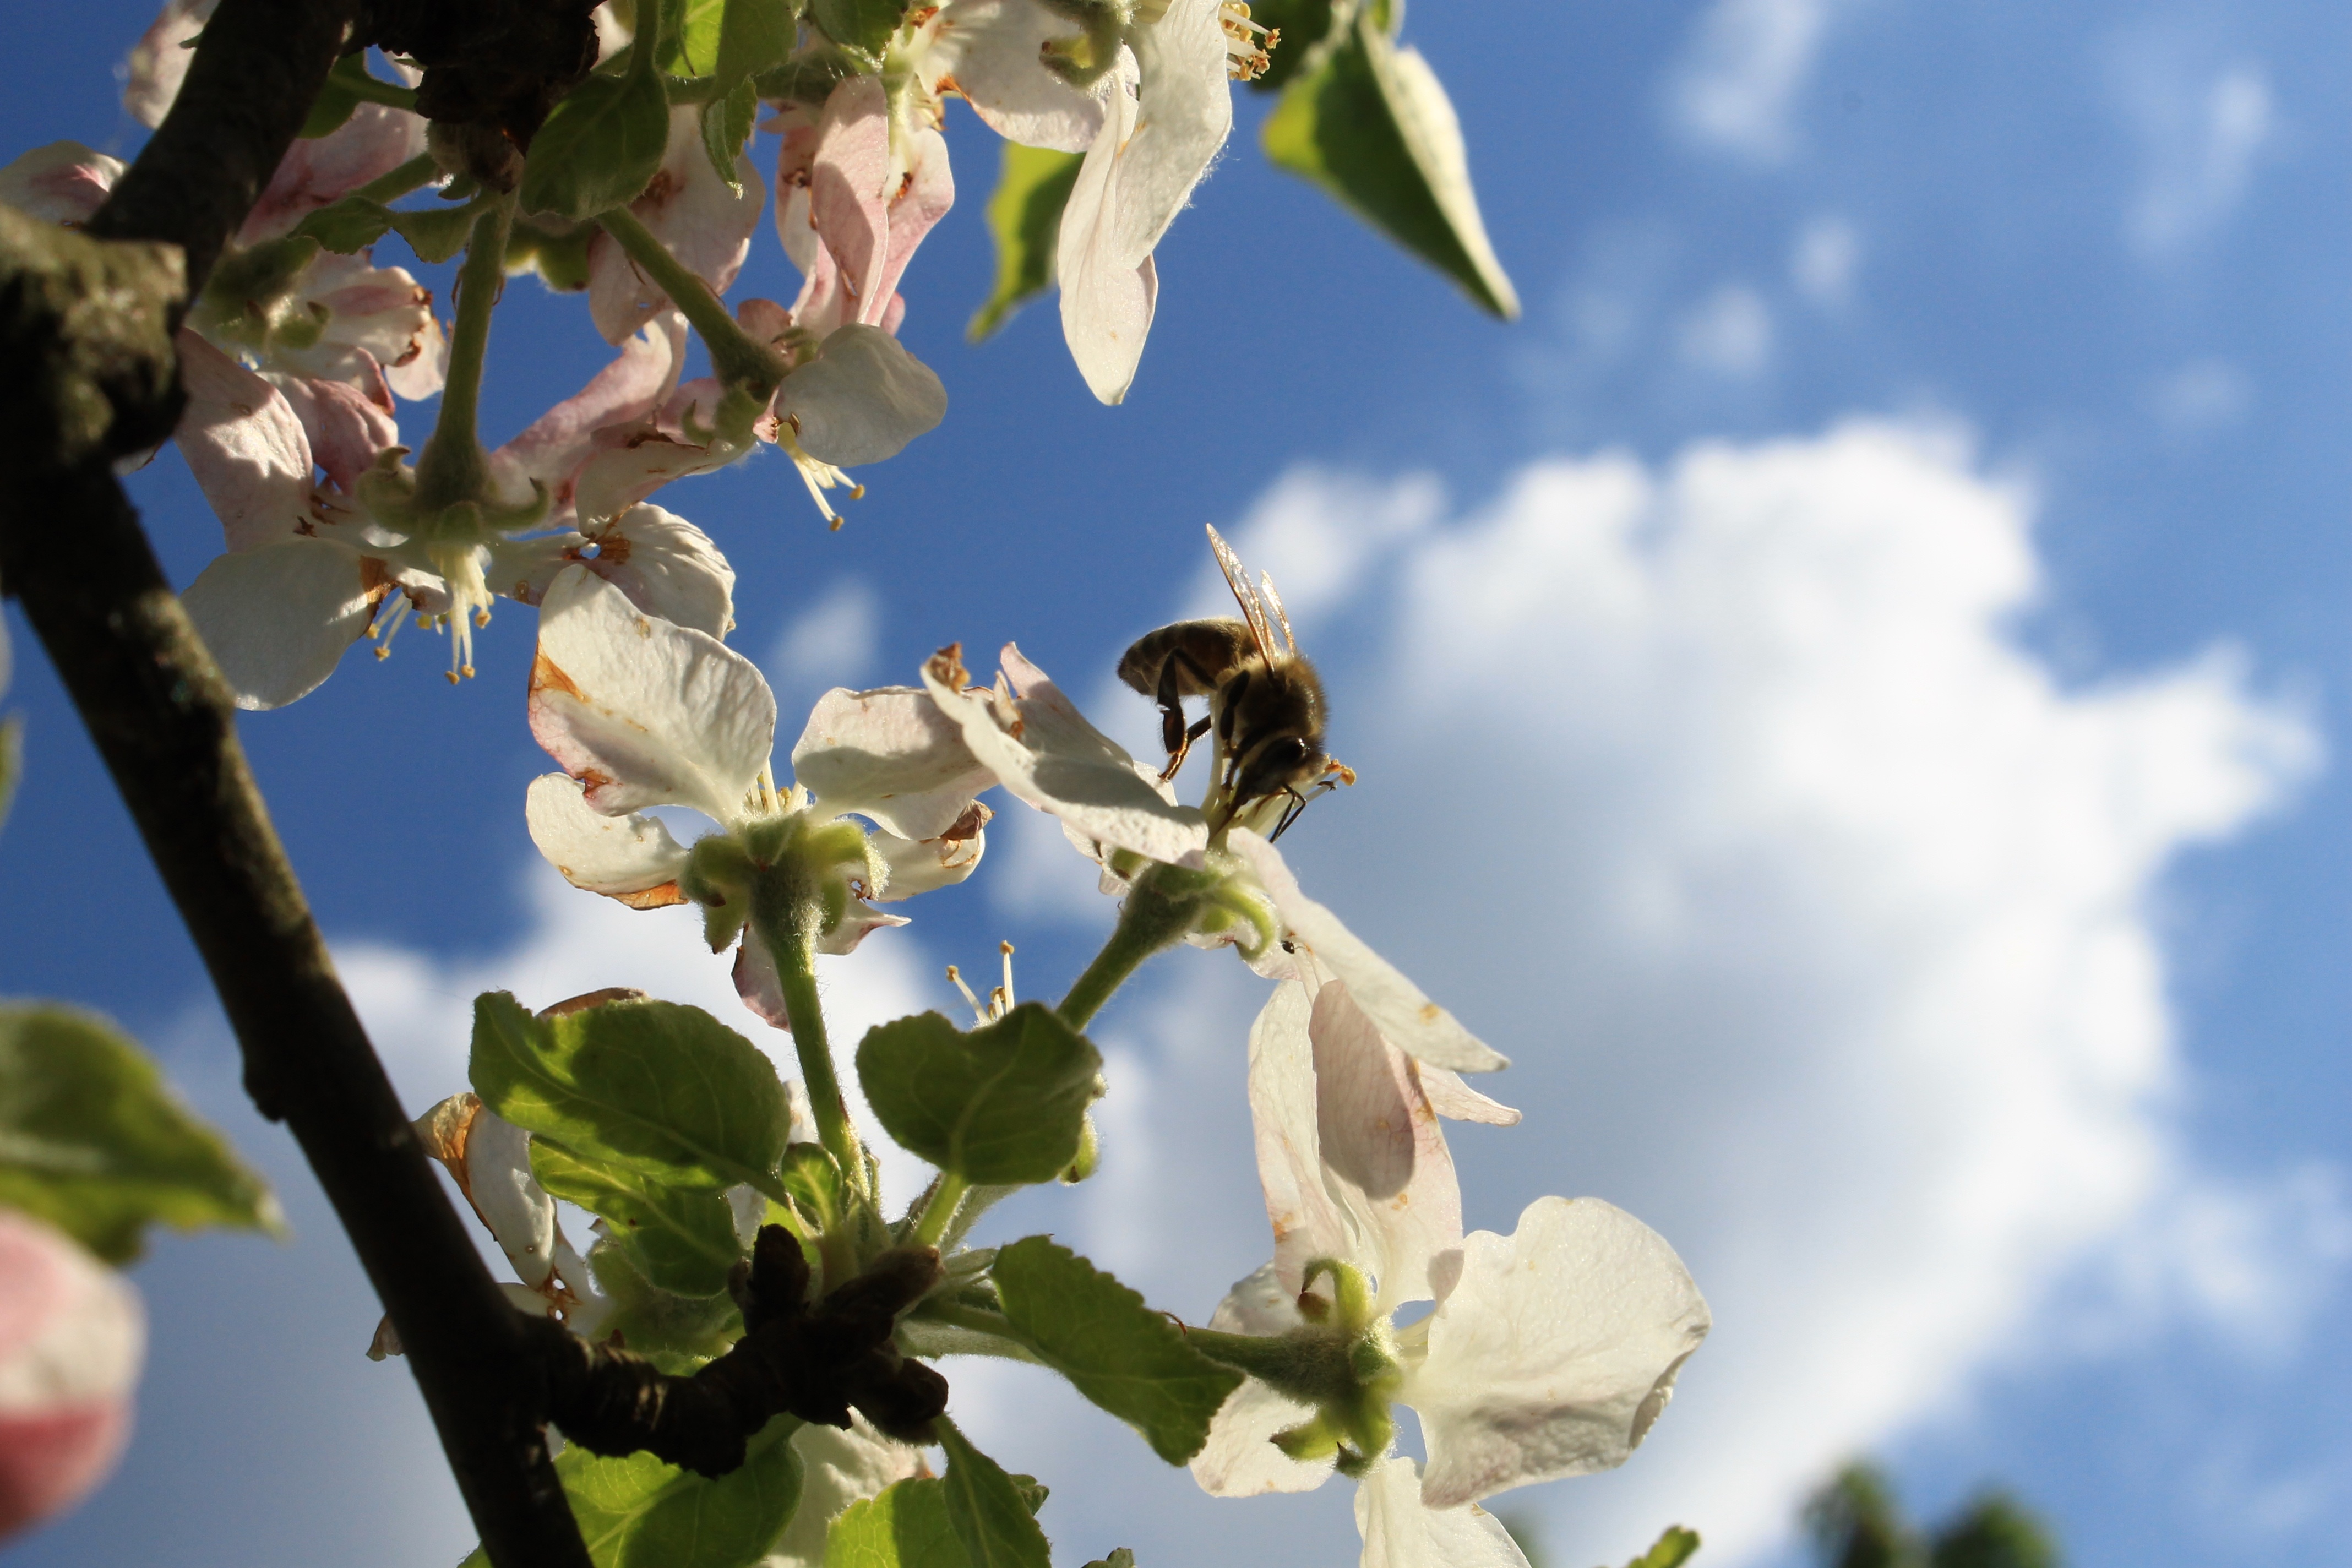
tree, nature, branch, blossom, plant, sky, field, meadow, countryside, sunlight, leaf, flower, petal, fly, honey, summer, rural, pollen, spring, green, produce, color, insect, macro, natural, botany, blue, colorful, agriculture, healthy, flora, season, fauna, leaves, outdoors, single, bee, honeybee, macro photography, flowering plant, land plant